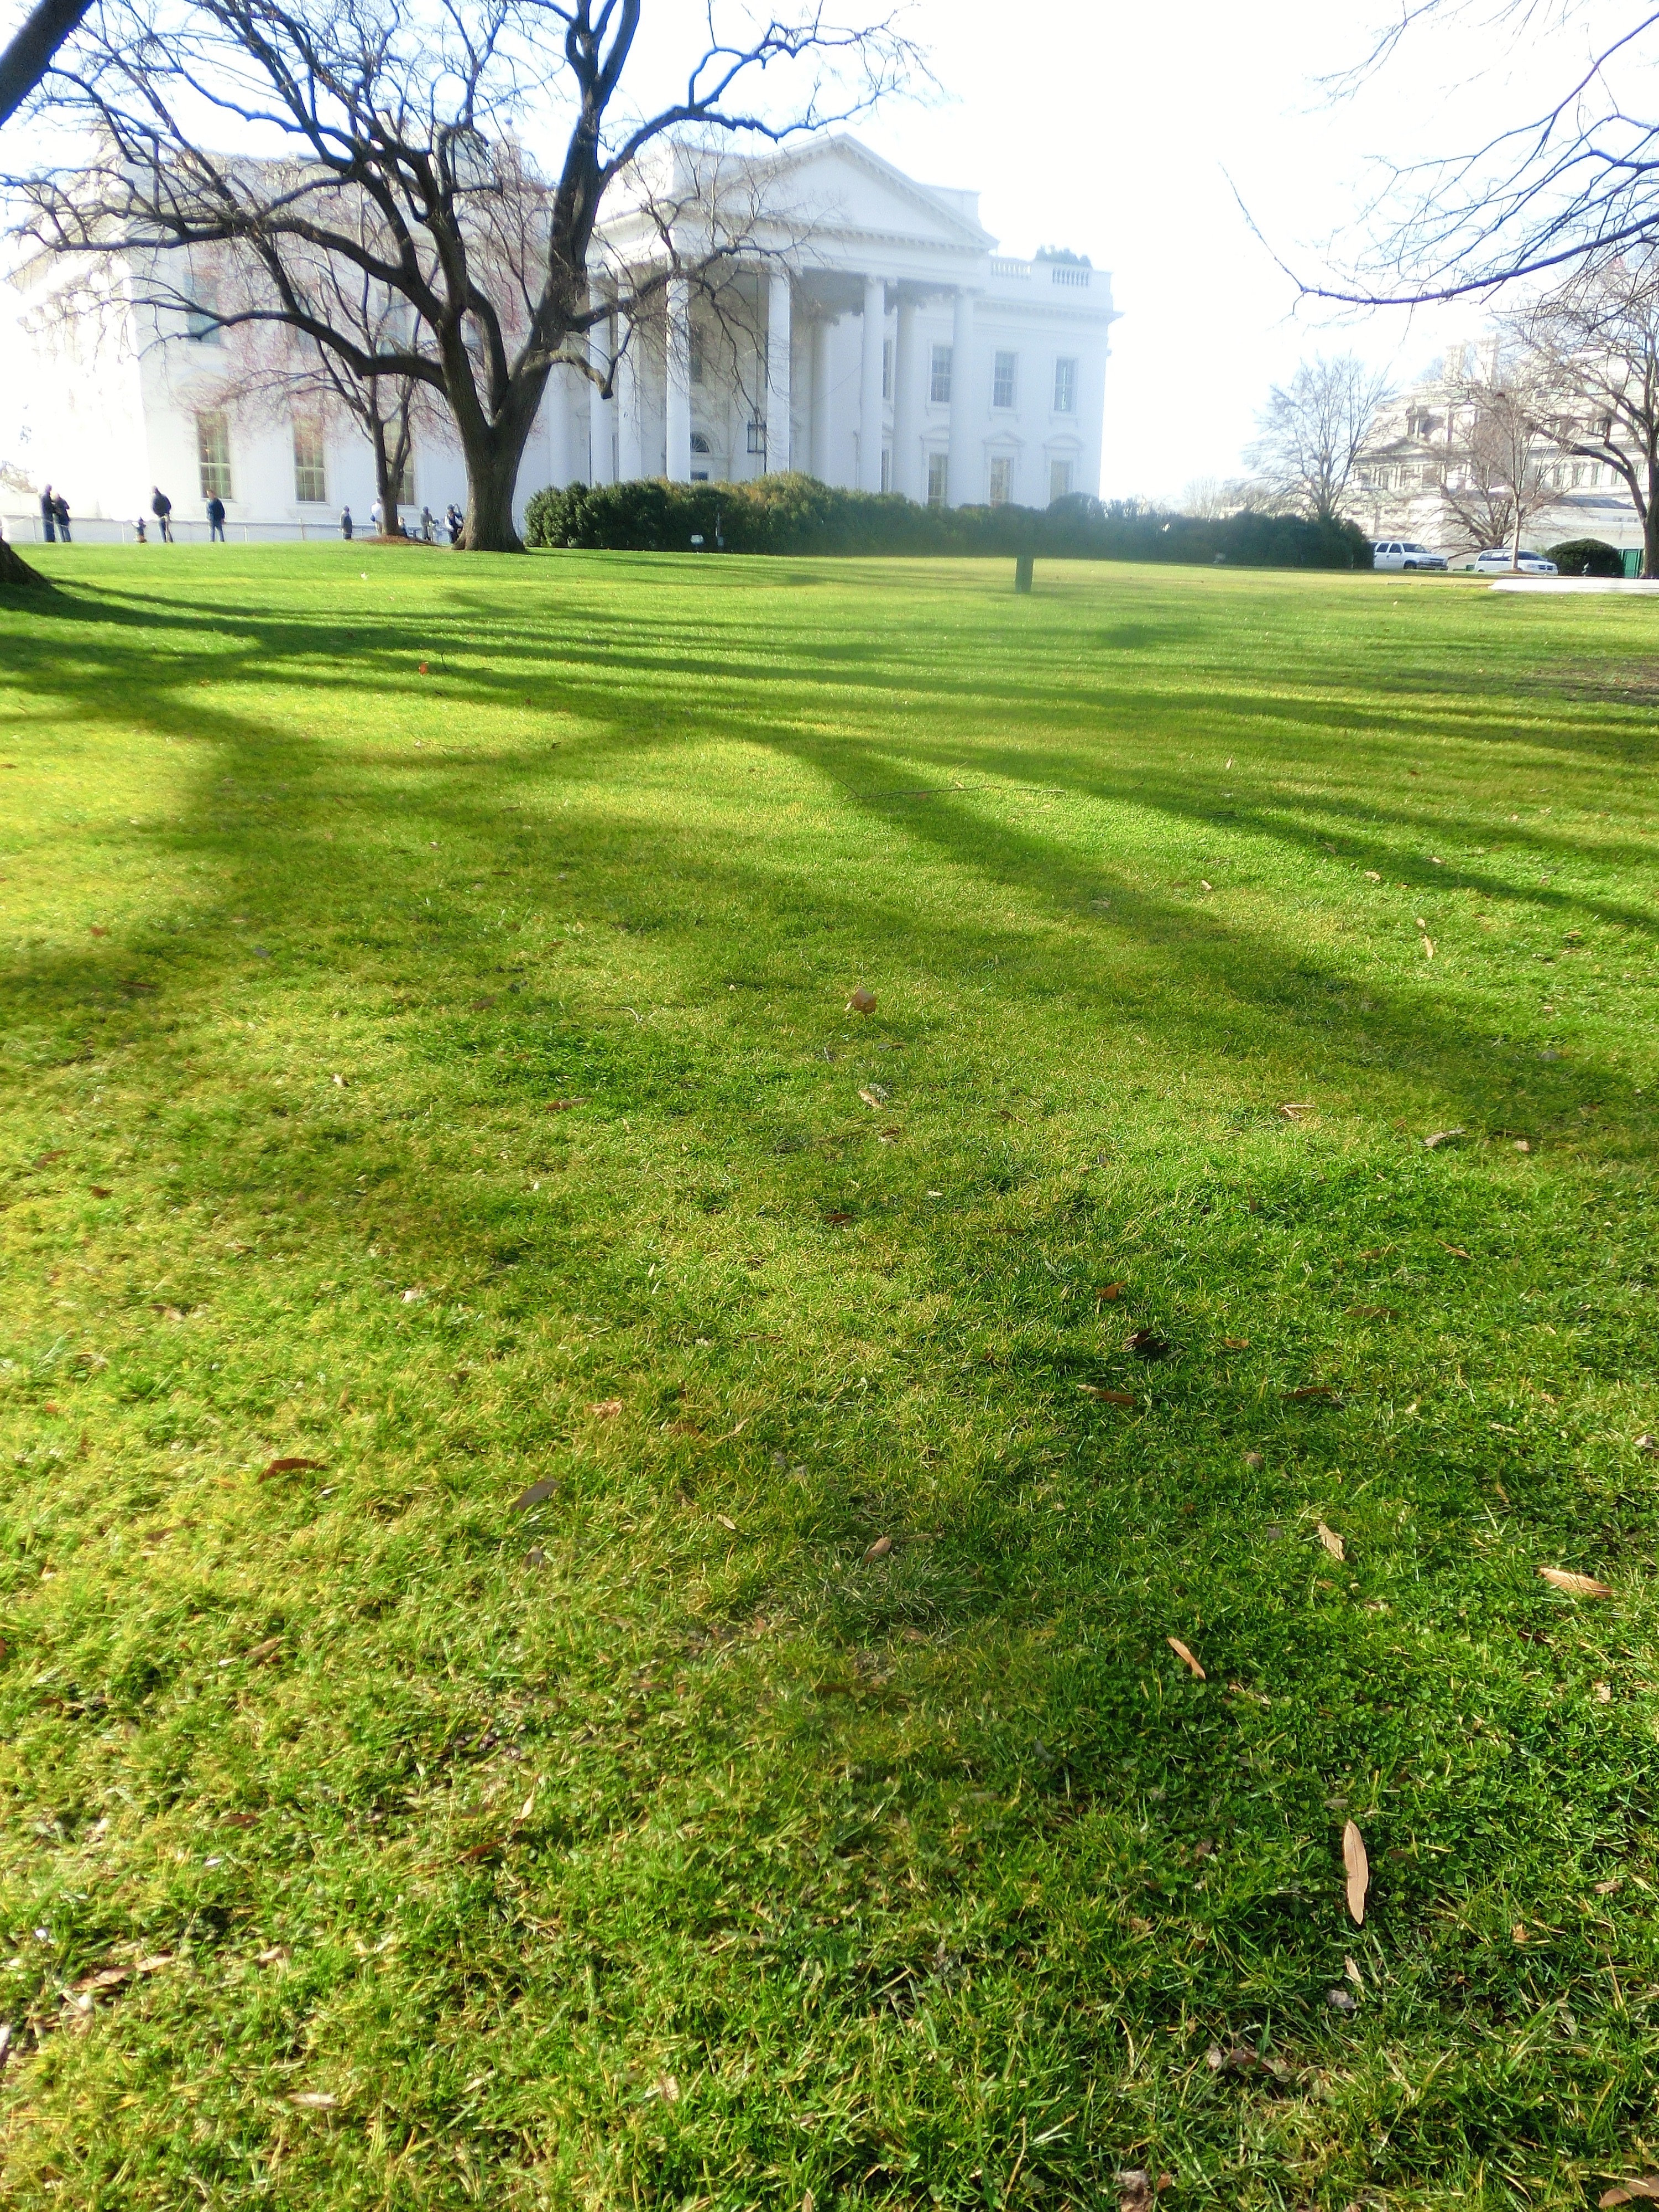
tree, grass, plant, field, lawn, meadow, prairie, sunlight, flower, green, pasture, backyard, soil, garden, grassland, shrub, plantation, woodland, yard, rural area, flooring, grass family, woody plant